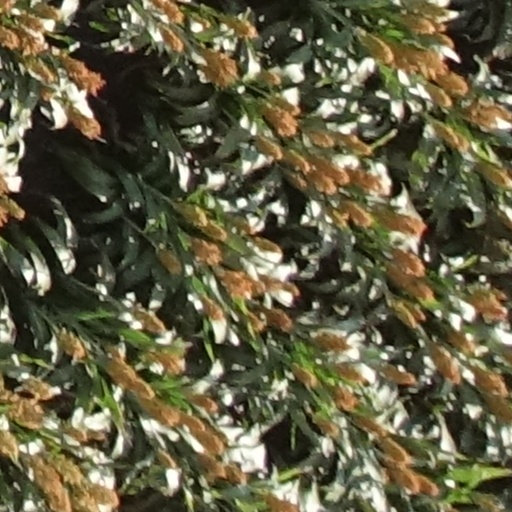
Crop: sorghum